Vladimir Solovyov (TV presenter)

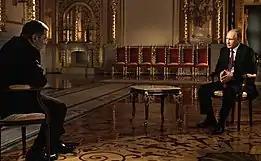
An interview with President of Russia Vladimir Putin. Documentary film "President", 2015.

In June 2014, businessman Sergei Polonsky appealed to the Savelovsky court of Moscow with a claim for the protection of honour and compensation for moral damage in the amount of 200 million rubles against the "Vesti FM" radio station and Solovyov because of his broadcast in November 2013. Polonsky lost the lawsuit.